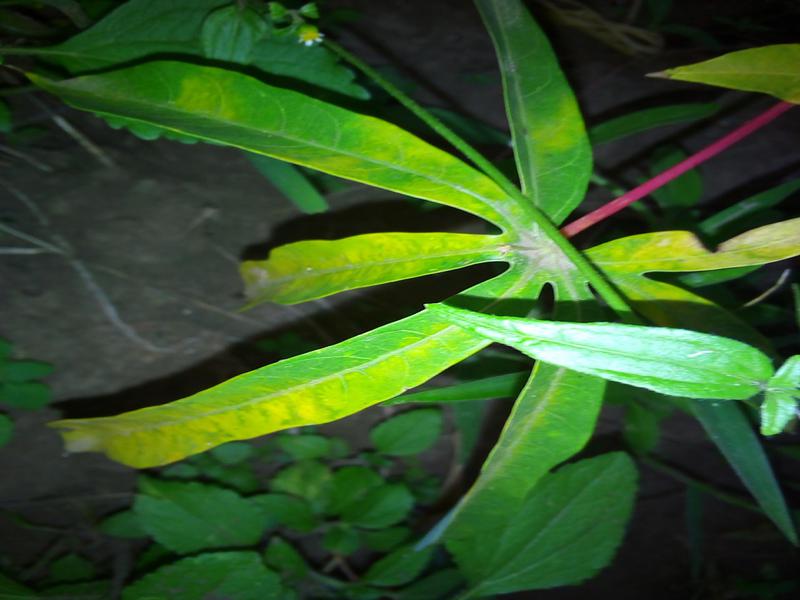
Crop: cassava
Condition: brown_streak_disease